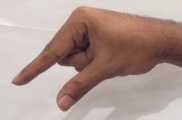
ASL sign: Q